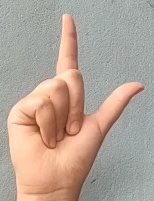
ASL sign: L